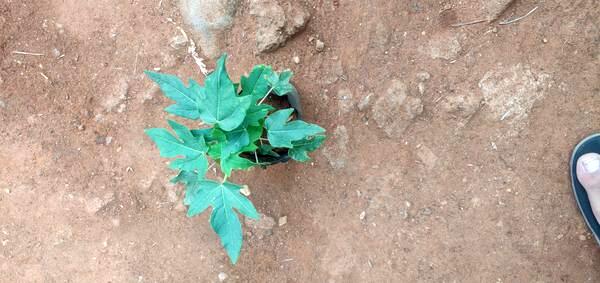
Plant: Pappaya